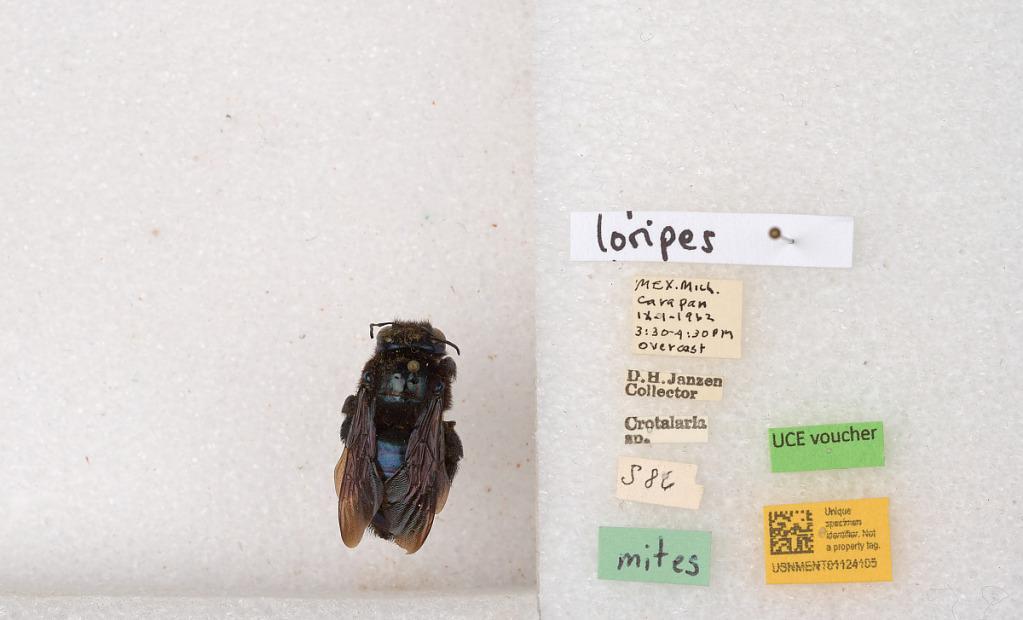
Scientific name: Xylocopa (Schonnherria) loripes Smith
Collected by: D. Janzen
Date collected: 1962-9-1
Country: Mexico
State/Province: Michoacan
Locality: Carapan